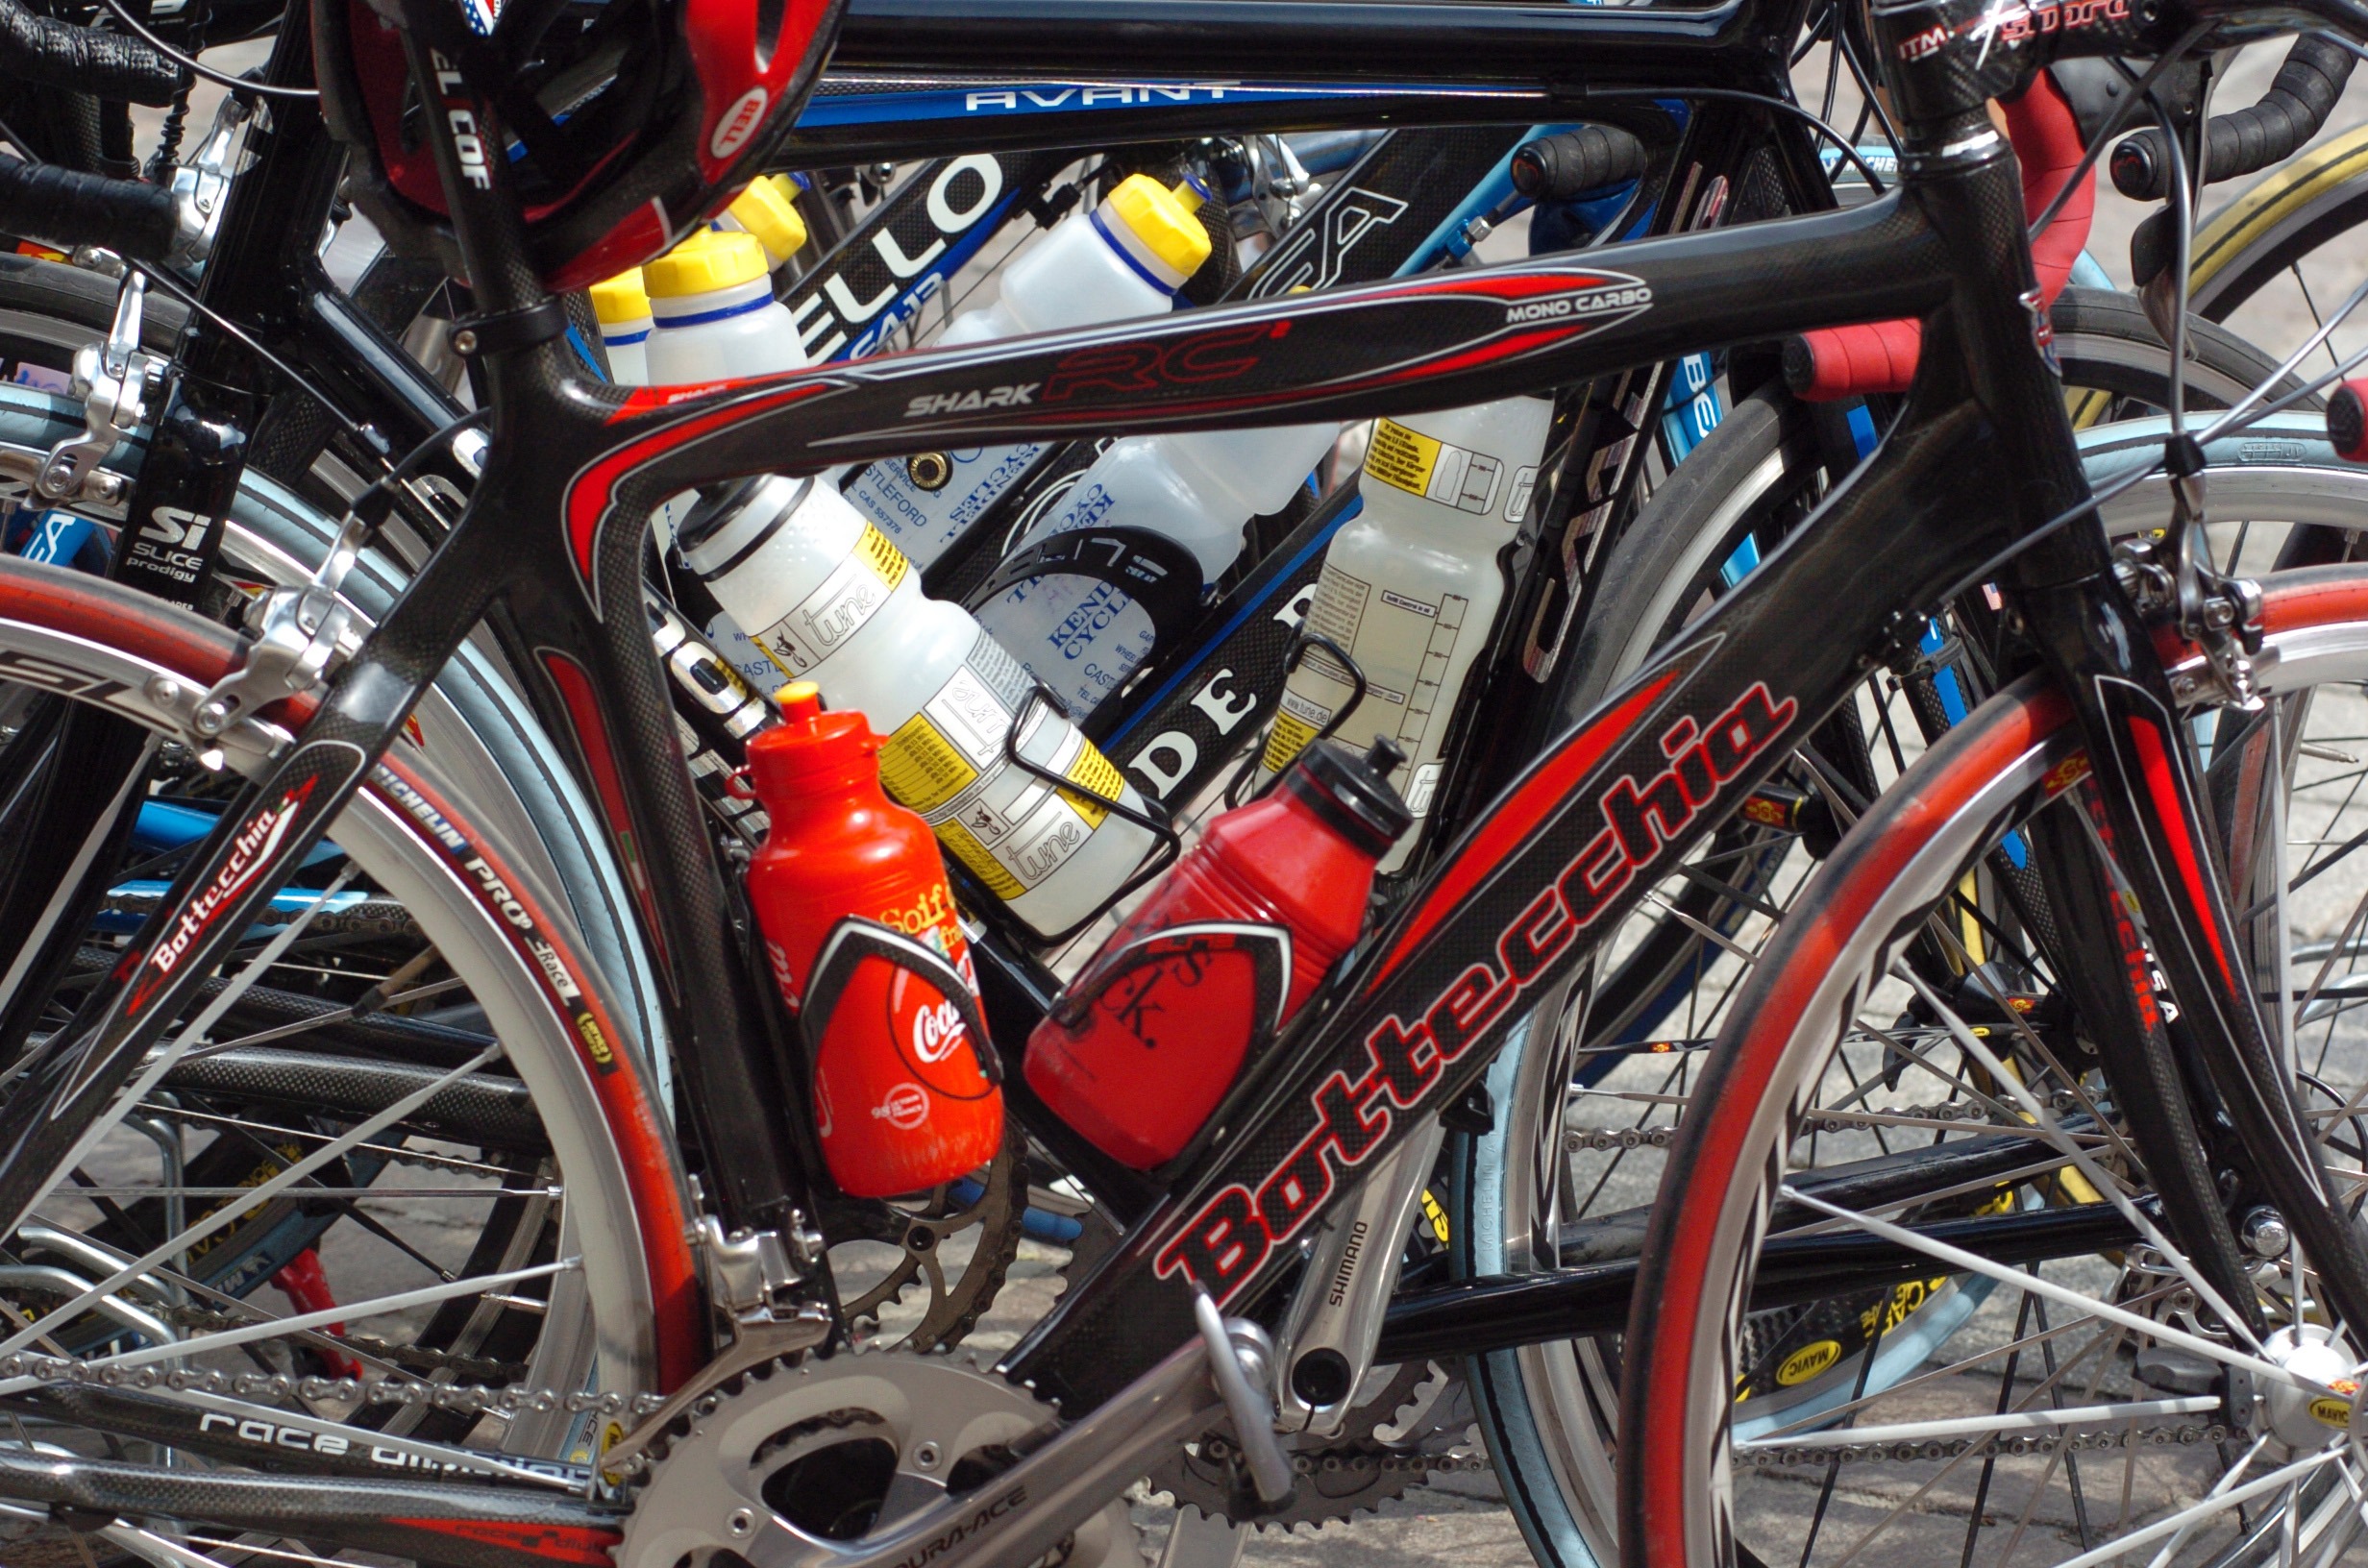
wheel, bicycle, vehicle, motorcycle, sports equipment, mountain bike, cycling, tour de france, bicycles, road bikes, bicycle frame, land vehicle, cycle sport, cyclo cross bicycle, road bicycle, racing bicycle